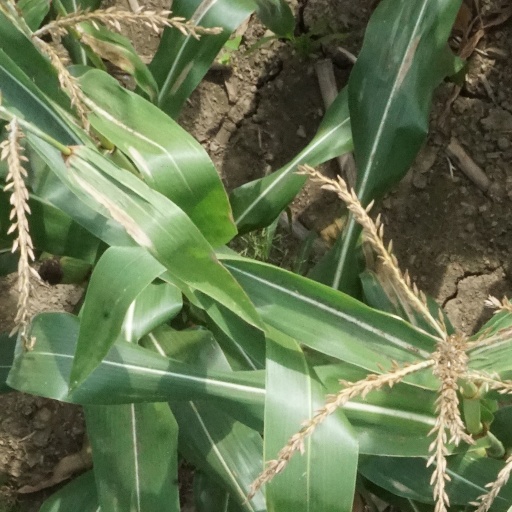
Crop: maize; corn